Rajeev Sadanandan

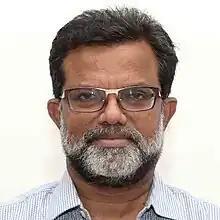

Rajeev Sadanandan (born 28 May 1959) is a former Indian bureaucrat from the Kerala cadre of the Indian Administrative Service and a healthcare policy-maker. He has been working and researching in the area of health systems, policy and financing for over two decades. He has been involved with the health system of the state of Kerala and has been active in health sector reforms in the state. After serving as the Additional Chief Secretary, Kerala, taking care of the Department of Health and Family Welfare, he took over as the Chief Executive Officer of Health Systems Transformation Platform (HSTP), funded by the Tata Trusts.